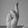
ASL letter: R